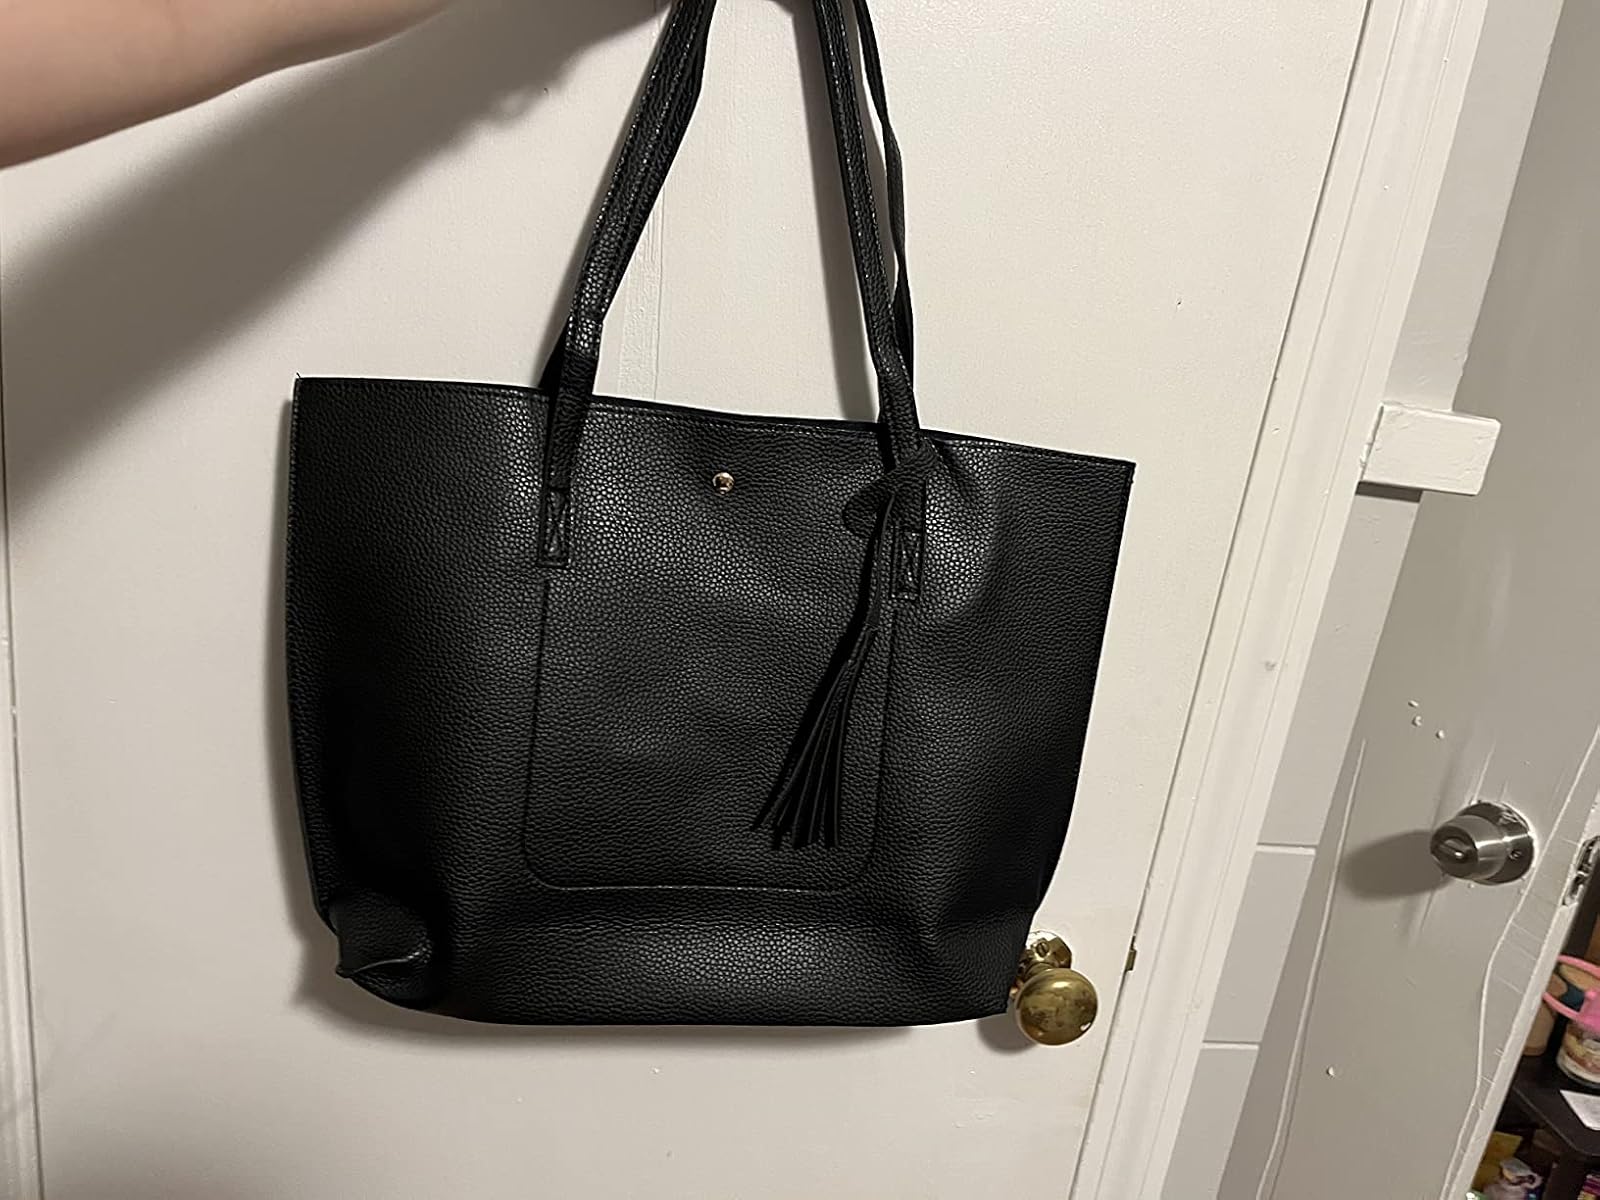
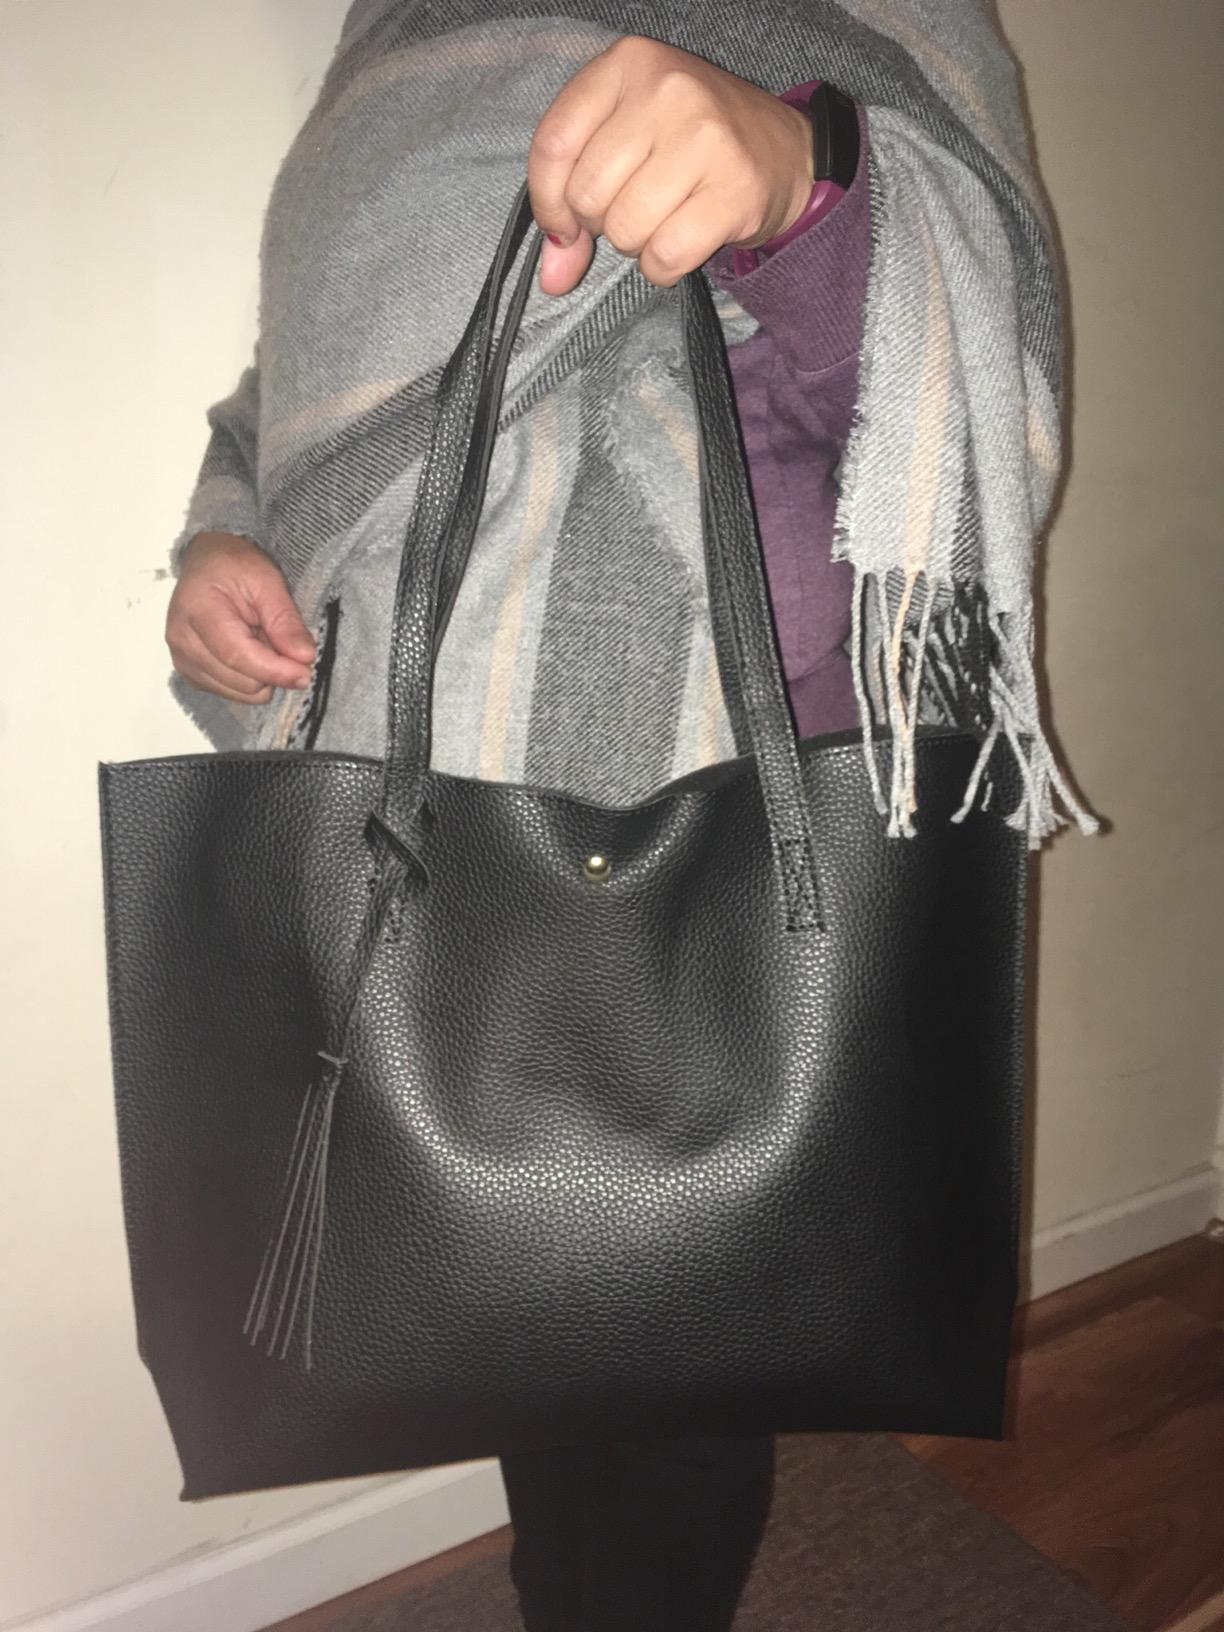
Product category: accessories_handbag
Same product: yes